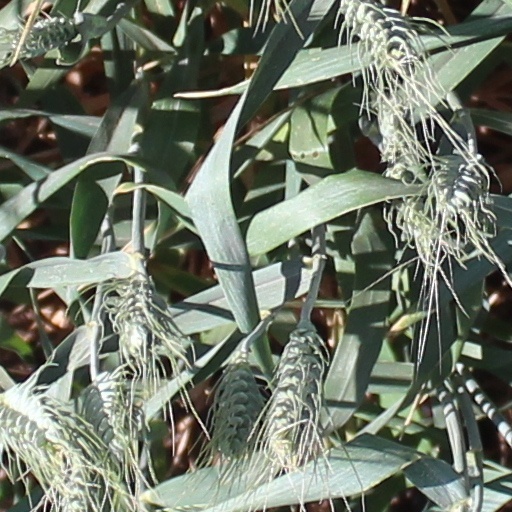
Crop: wheat